Buddy MacKay

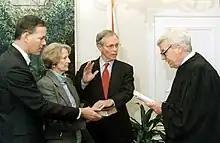
MacKay taking the oath of office, 1998

Despite his defeat, MacKay became Chiles' successor when Chiles died unexpectedly on December 12, 1998. MacKay was at this time in Boston with his wife. When they returned to their hotel room, they found a message about Chiles' death, asking MacKay to get on a plane to Atlanta, where they were picked up by a state crew and flown through thick fog to Tallahassee. At 12.30 a.m. the next day, the 65-year-old MacKay was sworn in as Florida's 42nd governor at his Capitol office for the 24 days remaining in Chiles' term.